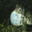
Label: frog